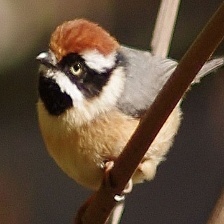
Species: BLACK THROATED BUSHTIT
Scientific name: AEGITHALOS CONCINNUS